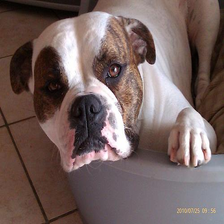
Species: dog
Breed: american bulldog